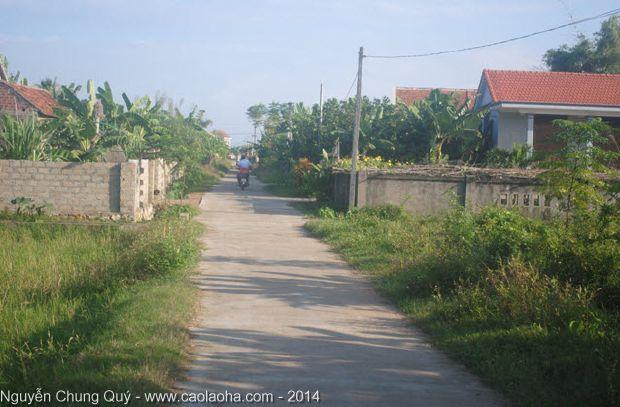
các ngôi nhà ở hai bên con đường đều có mái ngói đỏ